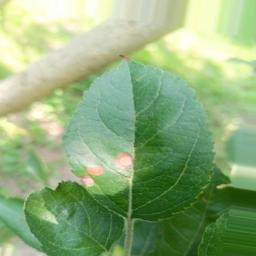
Label: Alternaria